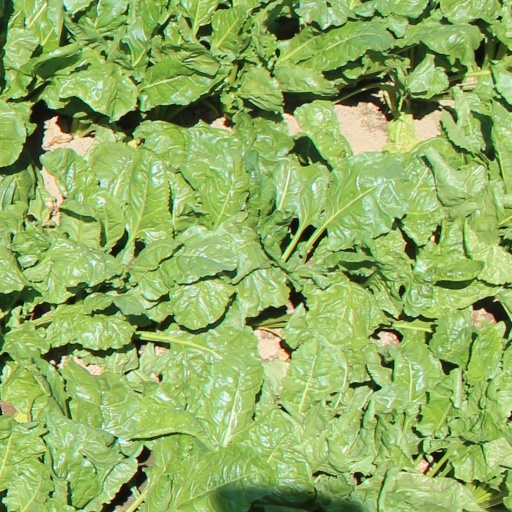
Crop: sugar beet